Wizard101

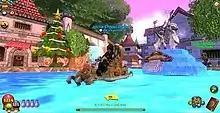
Screenshot of a player in The Commons, Wizard City during the Yuletide holiday season before the graphical update in 2020

The fictional universe of the Spiral is divided into many worlds, each of which has multiple areas. The worlds of the Spiral are islands suspended in midair within spheroid atmospheres. The most recent addition to the magical realms is Wallaru, bringing new adventures and challenges to the game. The first world in the game, Wizard City, is a university city based around the Ravenwood School of Magical Arts, which players join at the start of the game.